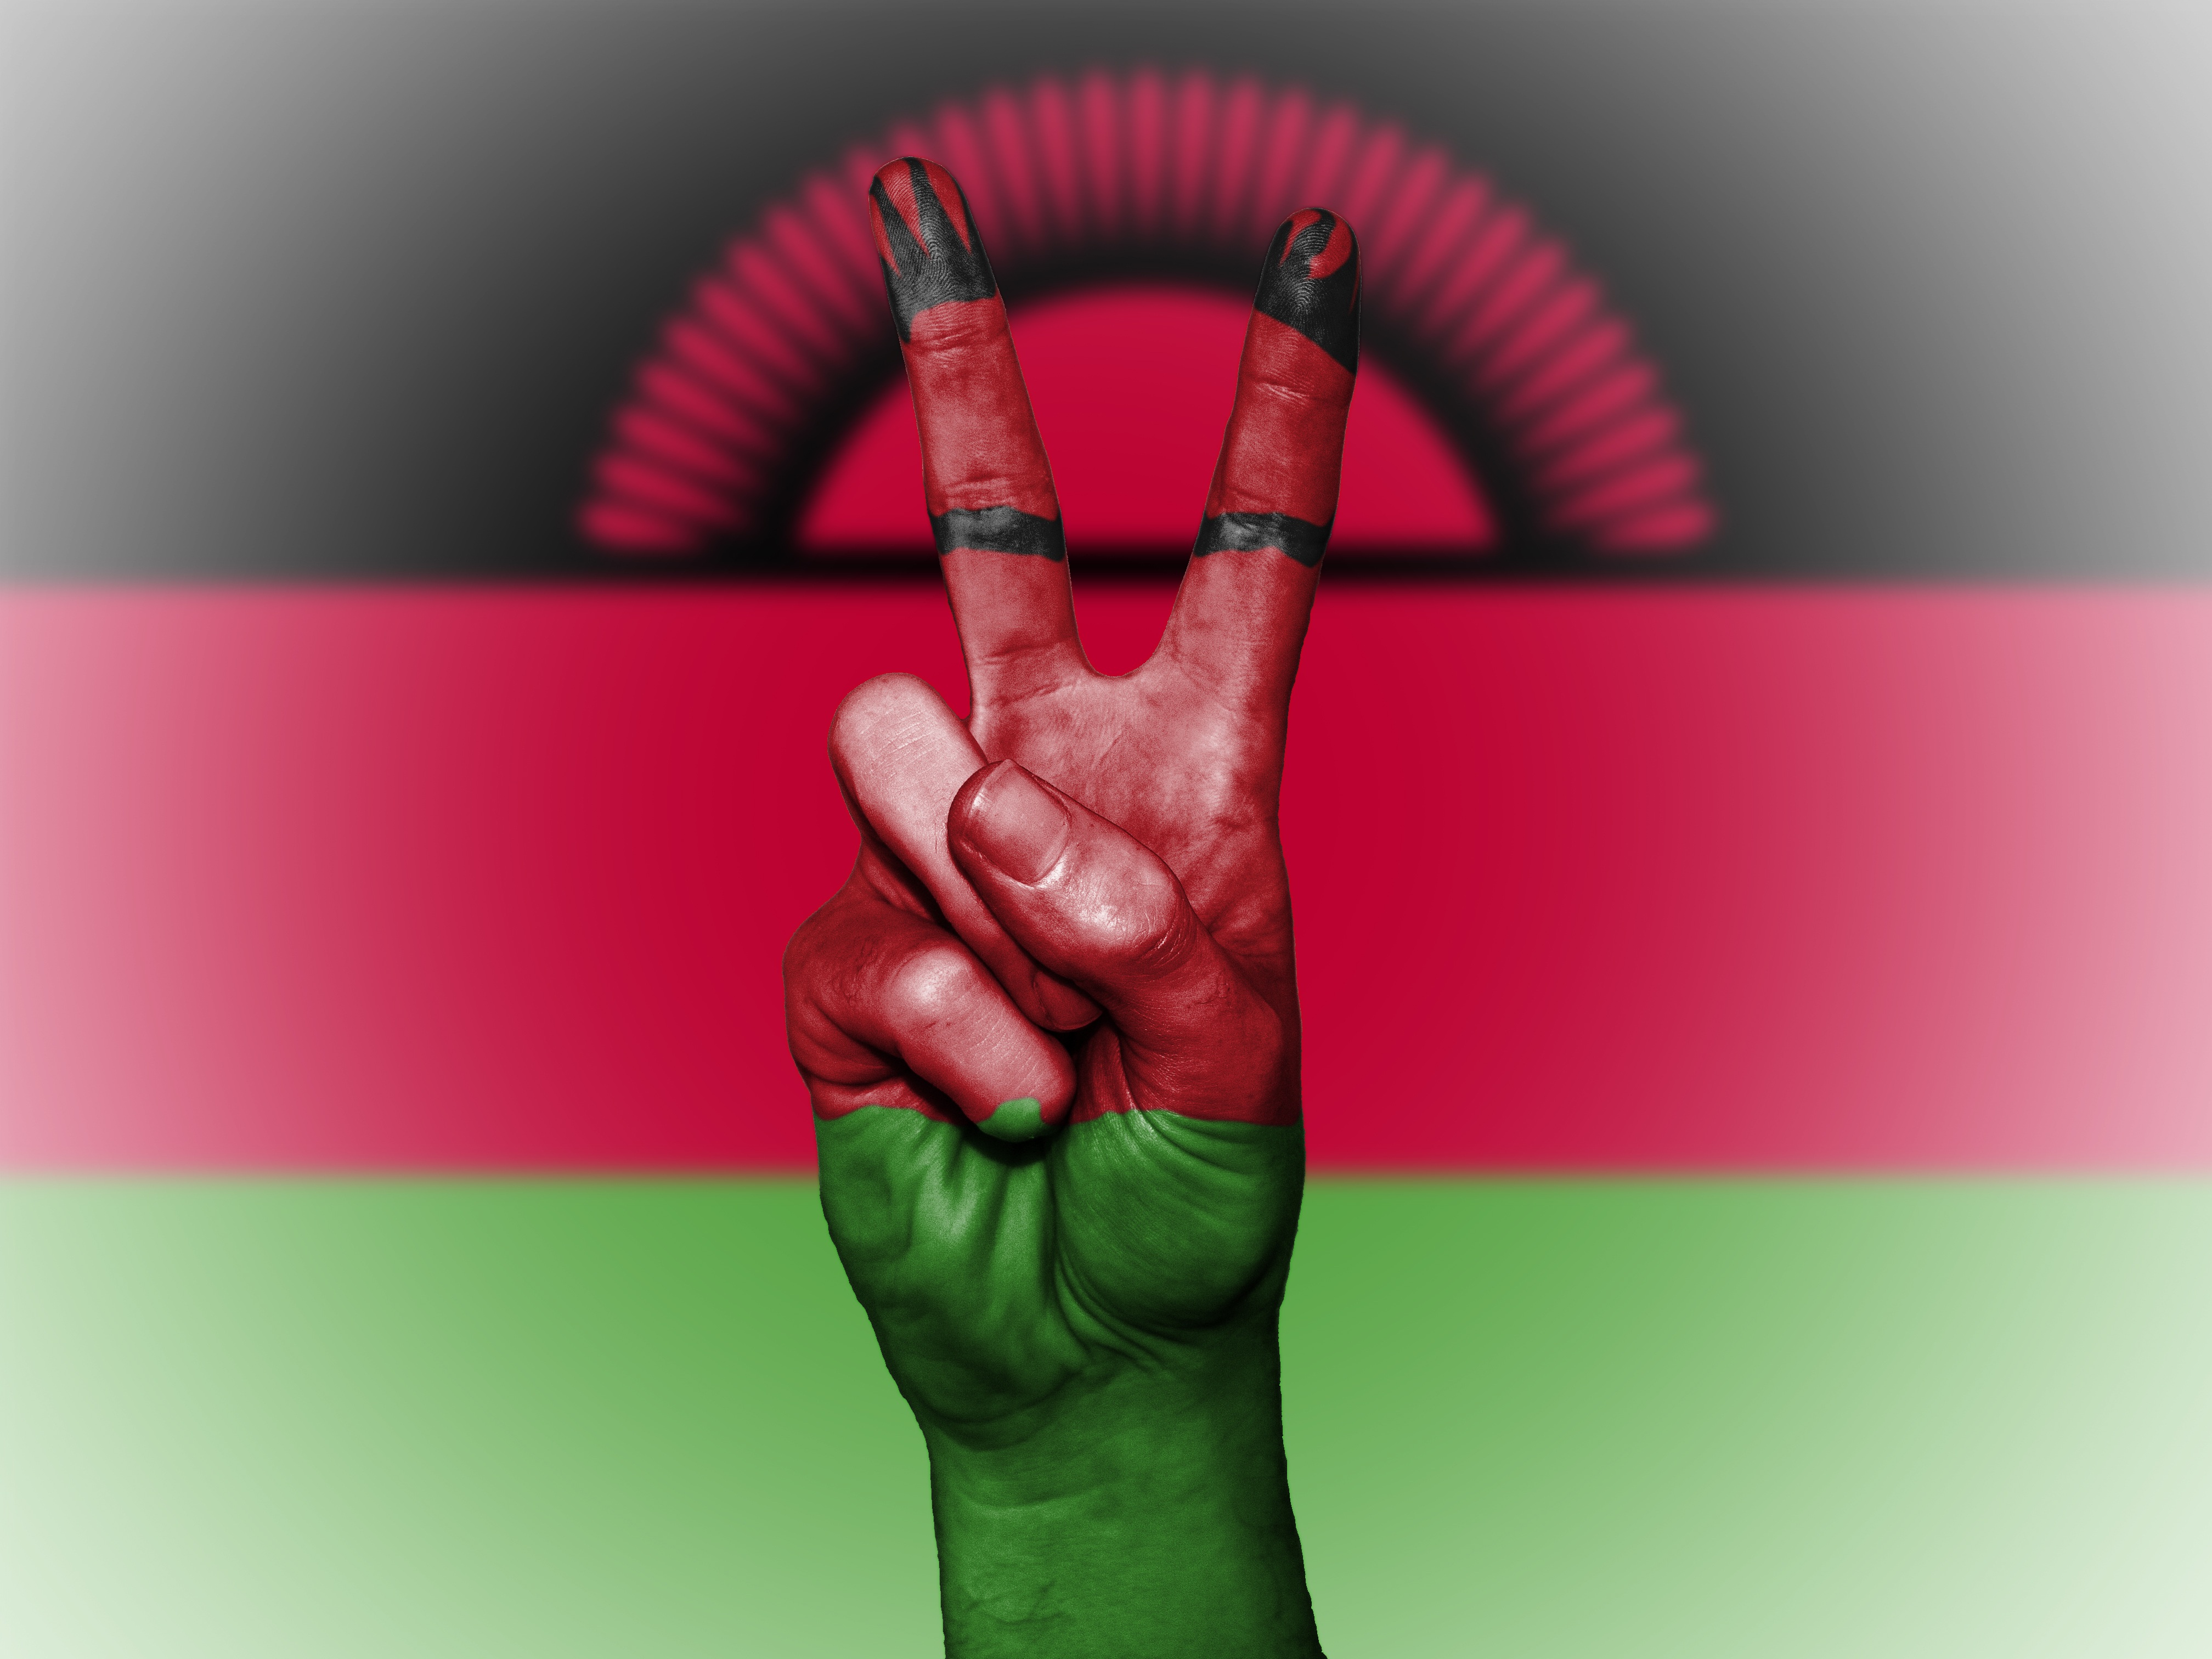
hand, country, travel, finger, green, symbol, color, banner, flag, peace, tourism, arm, close up, national, colors, background, state, icon, nation, emotion, ensign, sense, malawi